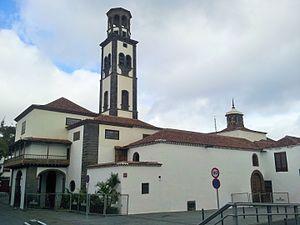
Église Nuestra Señora de la Concepción, Santa Cruz de Tenerife
Santa Cruz de Tenerife est une commune de la province de Santa Cruz de Tenerife, dont elle est la capitale, dans la communauté autonome des Îles Canaries en Espagne. Elle est située au nord-est de l'île de Tenerife, île la plus peuplée des îles Canaries.